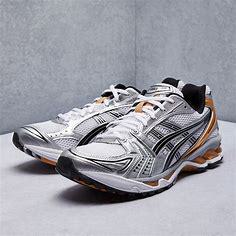
Brand: Asics
Model: Gel Kayano 14